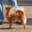
Label: dog